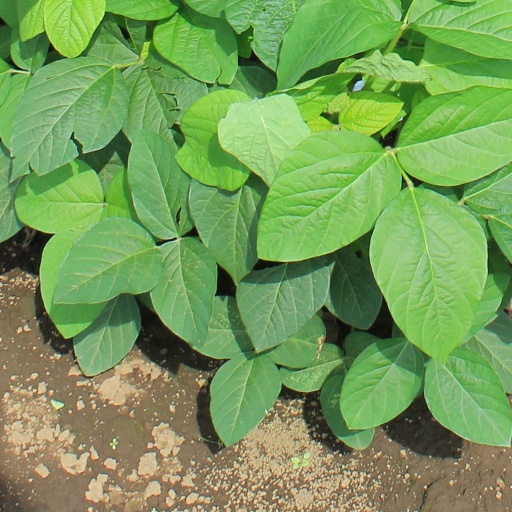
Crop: soybean